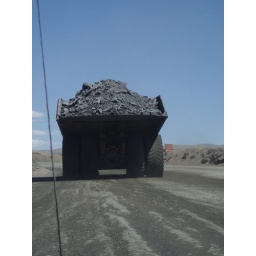
The hundreds of tons of ore in this truck will yield a golf ball of gold.